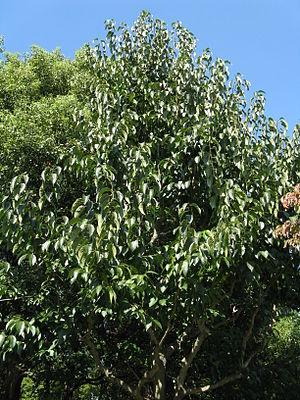
Eucommia ulmoides ou Arbre à gomme, est la seule espèce du genre Eucommia. Ce sont des arbres à latex, à feuilles caduques, des régions tempérées, probablement originaires de Chine.